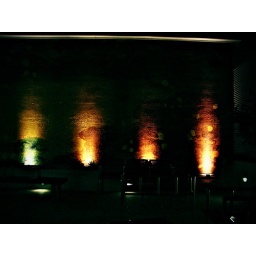
Lomo after effects of mosaic wall at packing house in claremont